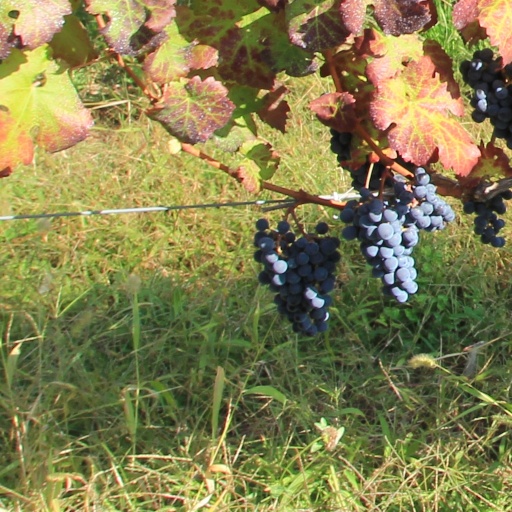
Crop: grape